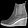
Label: Ankle boot